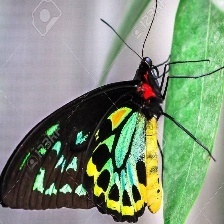
Species: CAIRNS BIRDWING